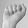
ASL letter: A